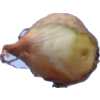
Label: onion